Pratītyasamutpāda

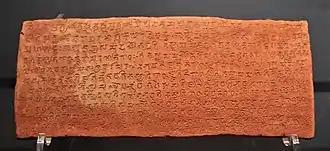
Brick inscribed with the Sutra on Dependent Origination. Found in Gopalpur, Gorakhpur District, Uttar Pradesh. Dated , Gupta period. Ashmolean Museum.

Pratītyasamutpāda (Sanskrit: प्रतीत्यसमुत्पाद, Pāli: "paṭiccasamuppāda"), commonly translated as dependent origination, or dependent arising, is a key doctrine in Buddhism shared by all schools of Buddhism. It states that all dharmas (phenomena) arise in dependence upon other dharmas: "if this exists, that exists; if this ceases to exist, that also ceases to exist". The basic principle is that all things (dharmas, phenomena, principles) arise in dependence upon other things.